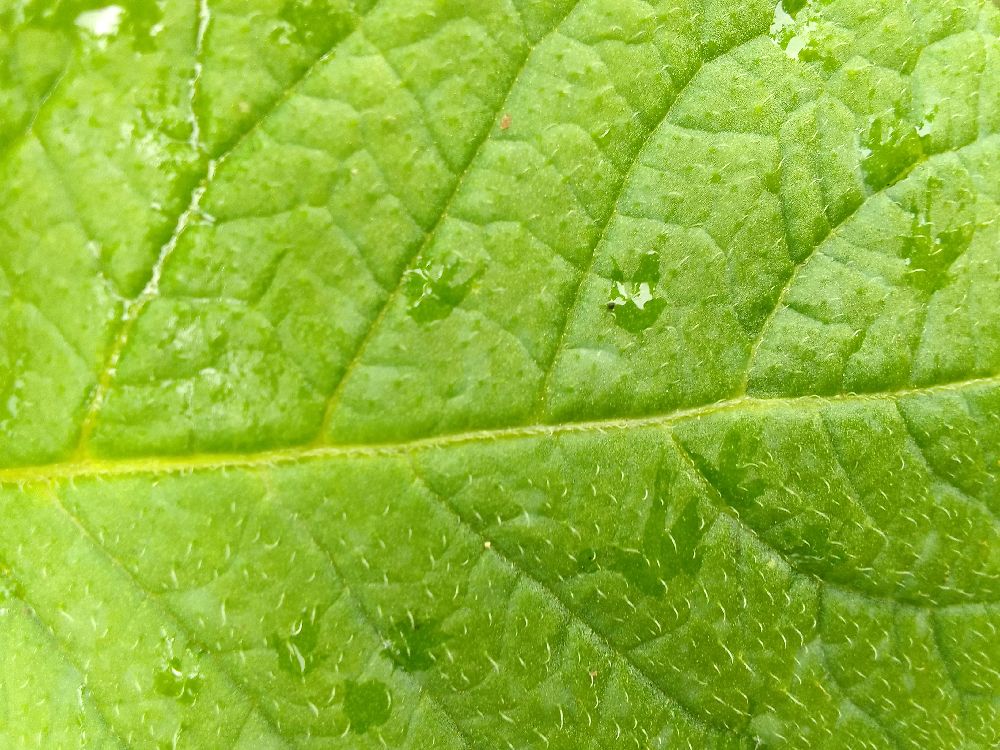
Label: Healthy